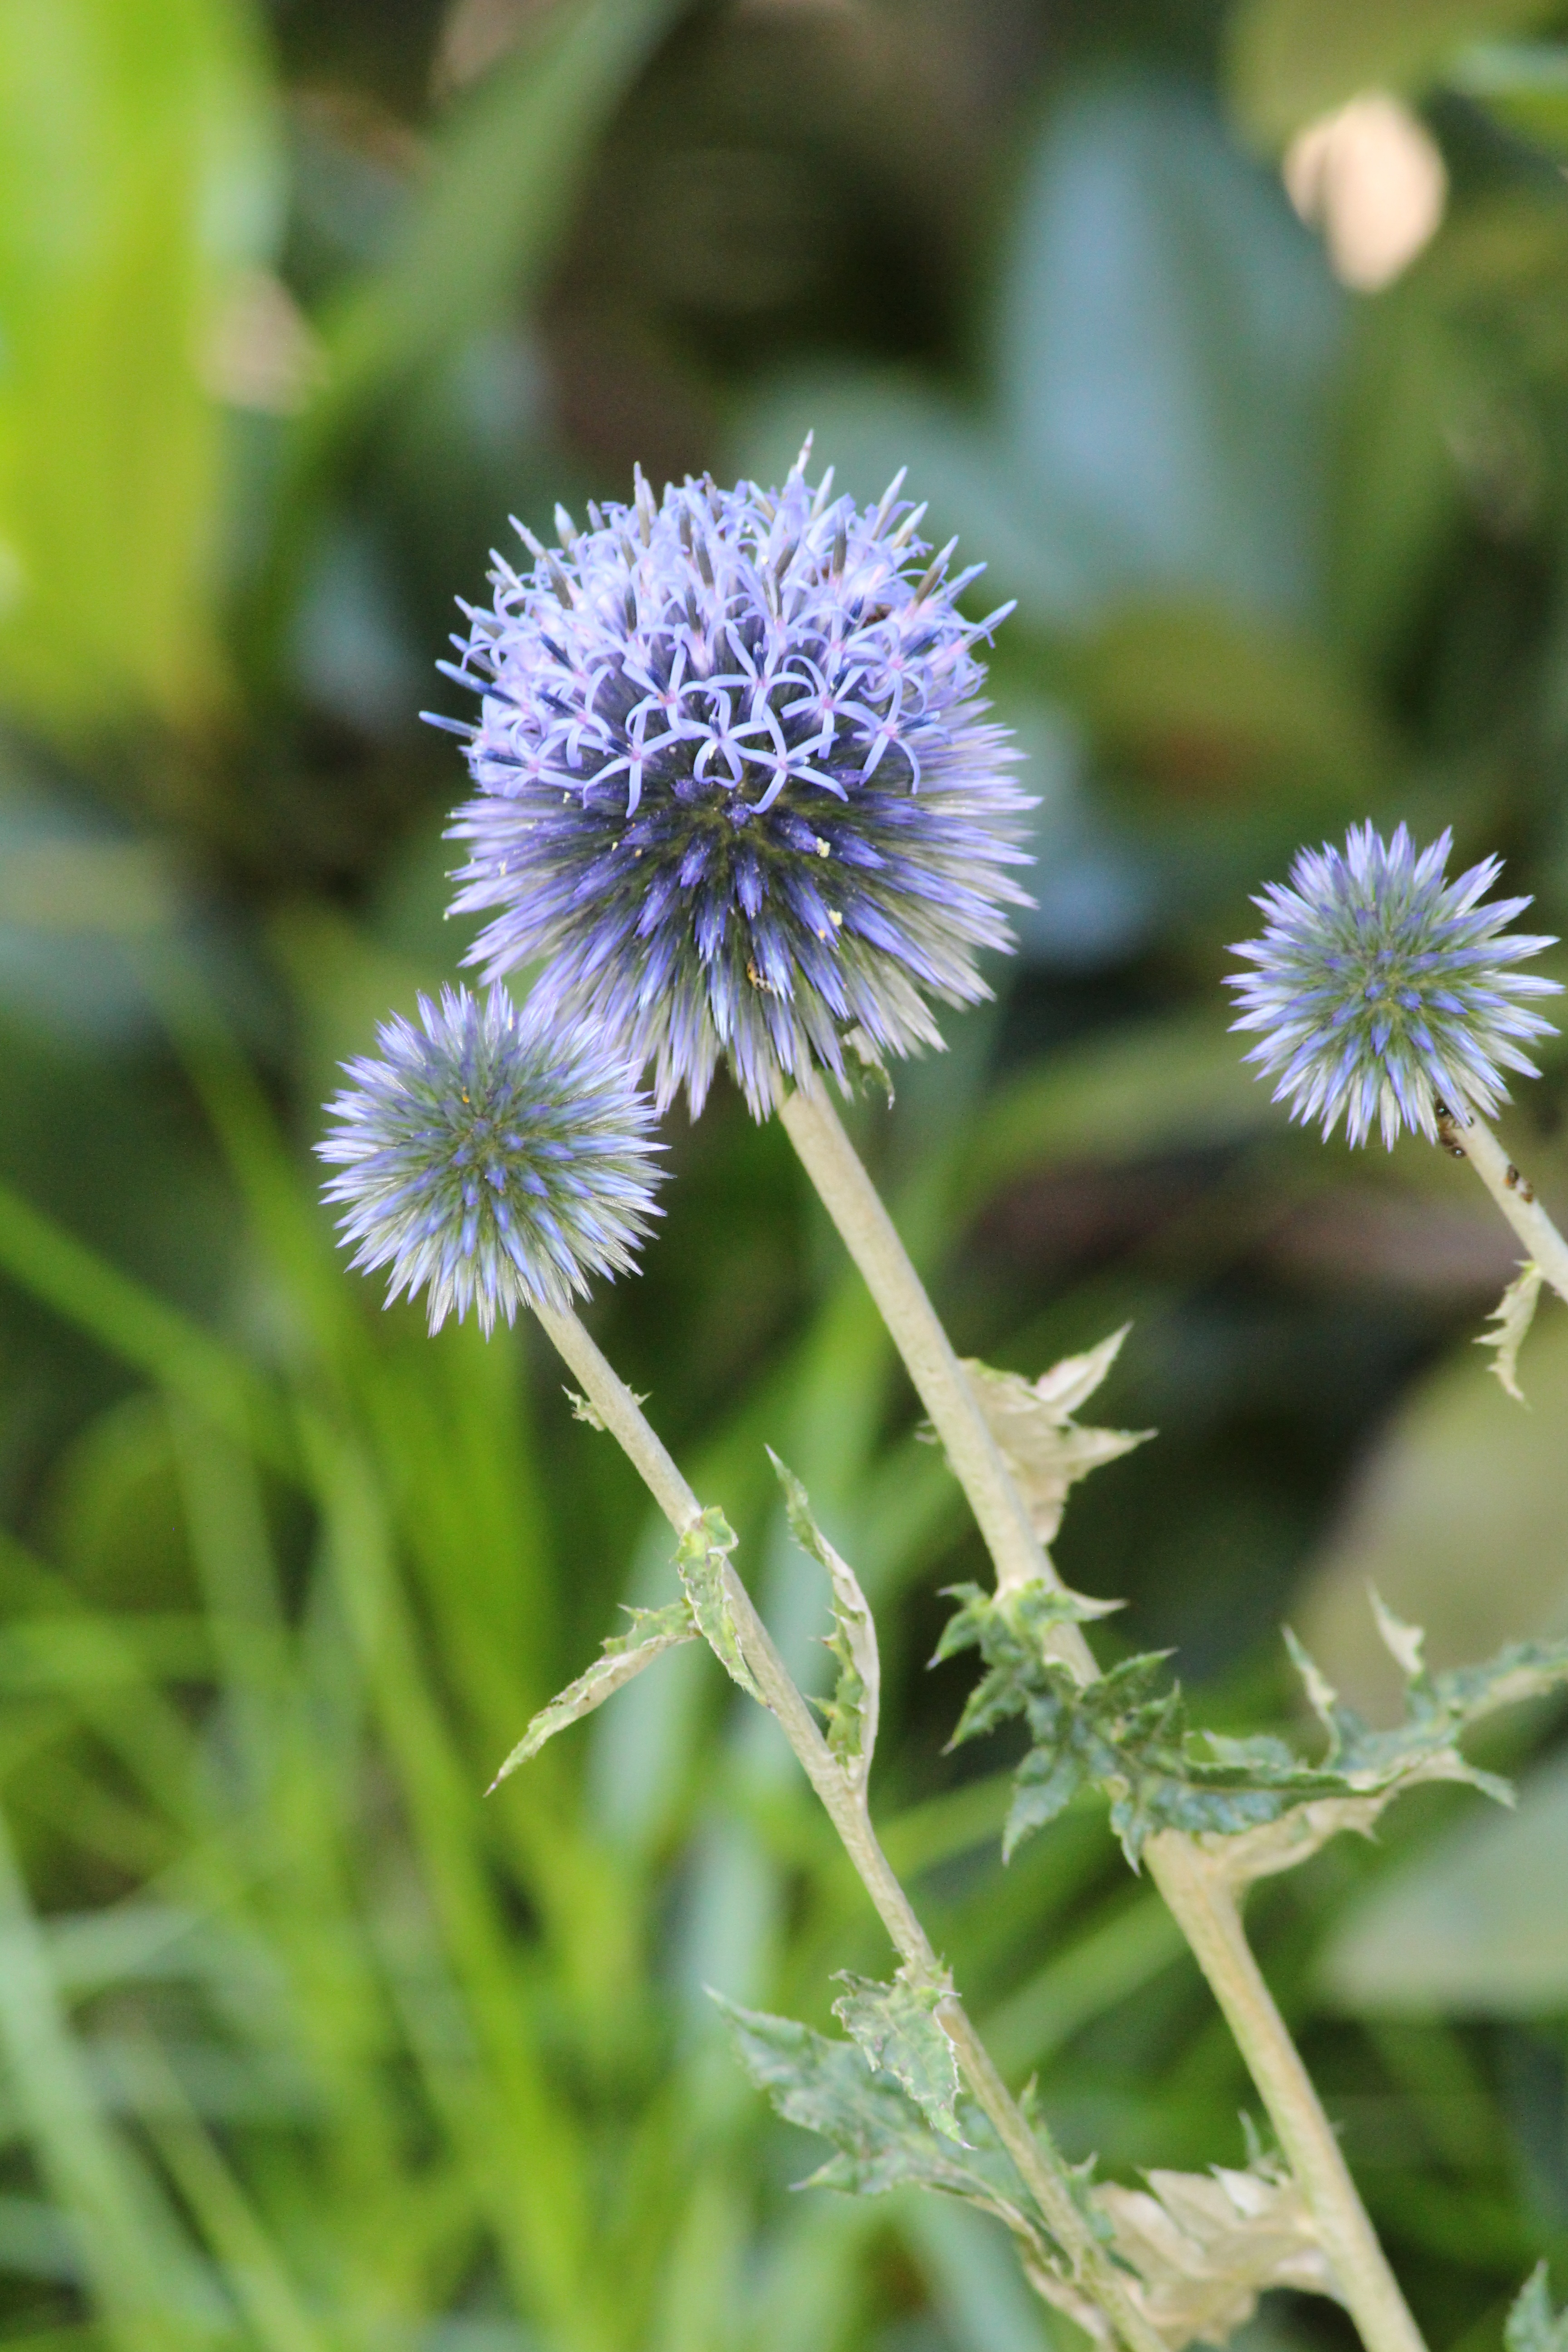
nature, blossom, prickly, plant, meadow, prairie, flower, purple, bloom, summer, herb, produce, botany, garden, close, flora, wild flower, wildflower, pastel, thistle, spur, macro photography, inflorescence, flowering plant, daisy family, thistle flower, silybum, annual plant, land plant, jasione montana